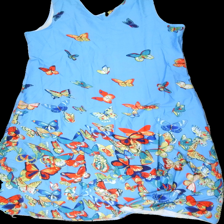
View: front
Type: Dress
Category: Ladies
Brand: Missing
Colors: Blue, Red, Yellow, Multicolor
Material: 100% polyester
Pattern: Floral print
Cut: Regular, V-collar, Loose
Size: XXXL
Season: Summer
Smell: Major
Price range: <50
Recommended usage: Export
Comment: washed out, stinky